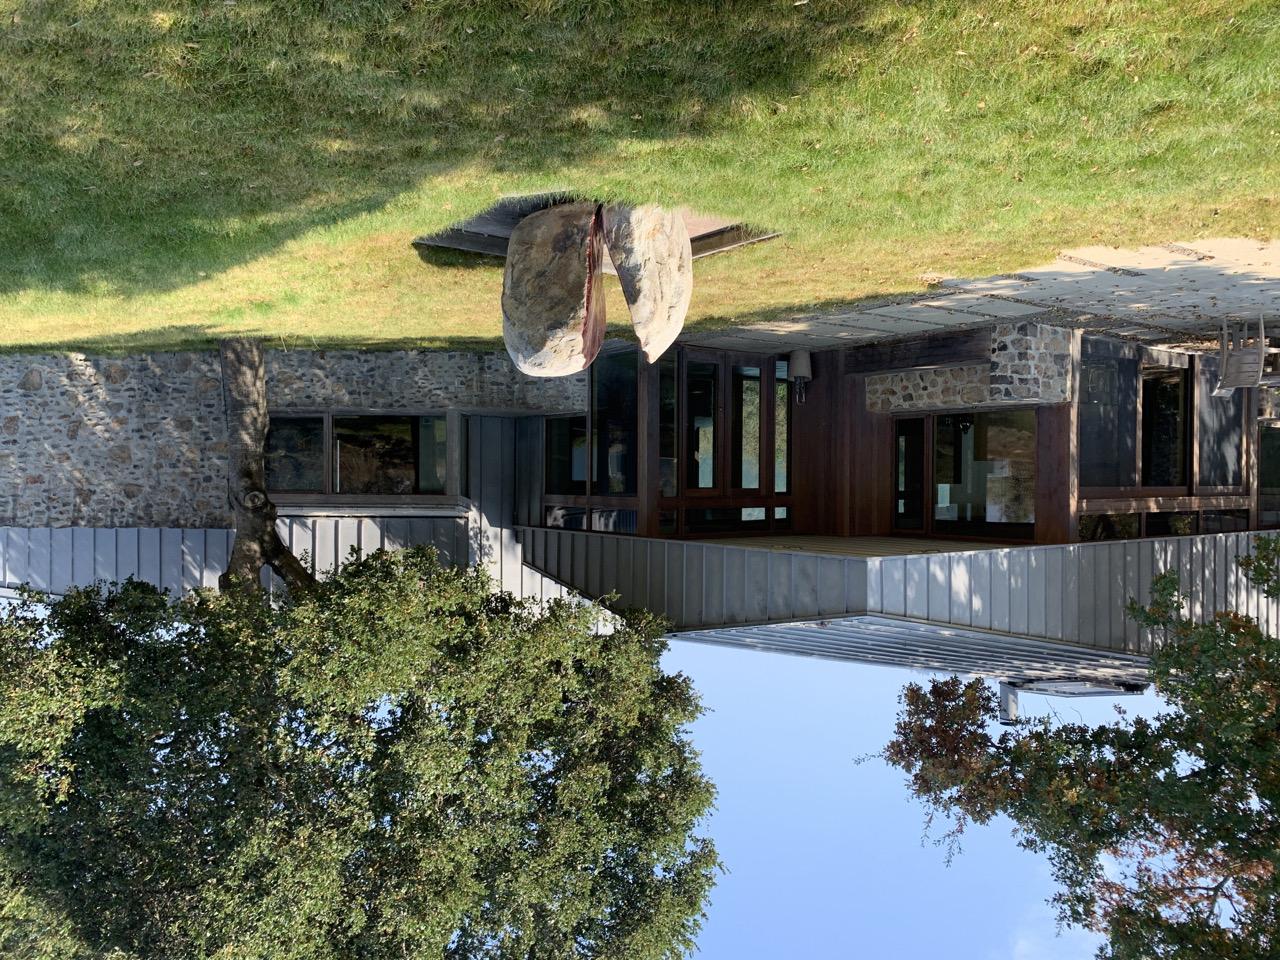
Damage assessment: no_damage